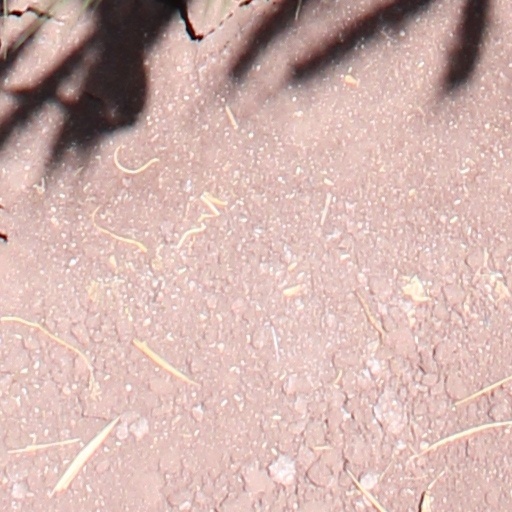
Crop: wheat